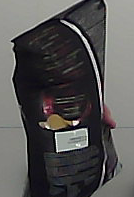
Product: lays_chill